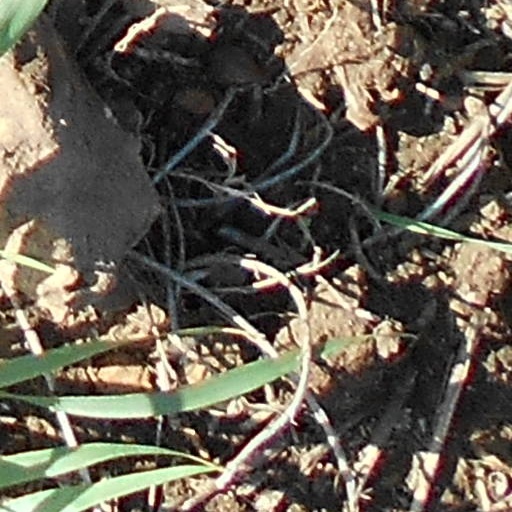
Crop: wheat